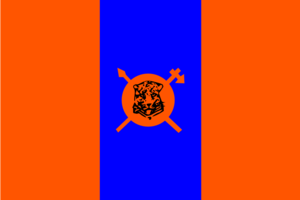
La Bophuthatswana Air Force, nommée aussi Tshireletso ya Bophuthatswana, a été la force aérienne du Bophuthatswana, un des bantoustans sud-africains qui rejoint l'Afrique du Sud en 1994.